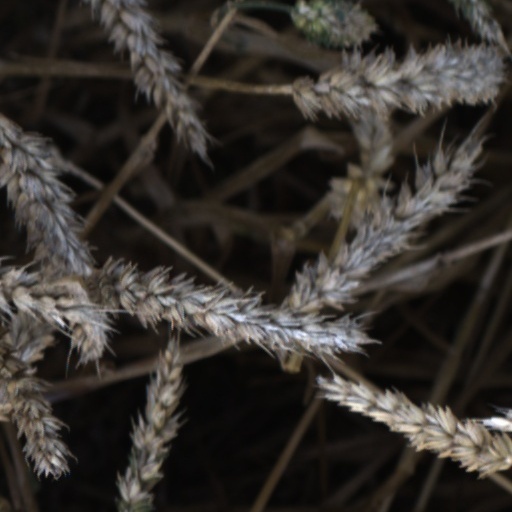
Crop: wheat